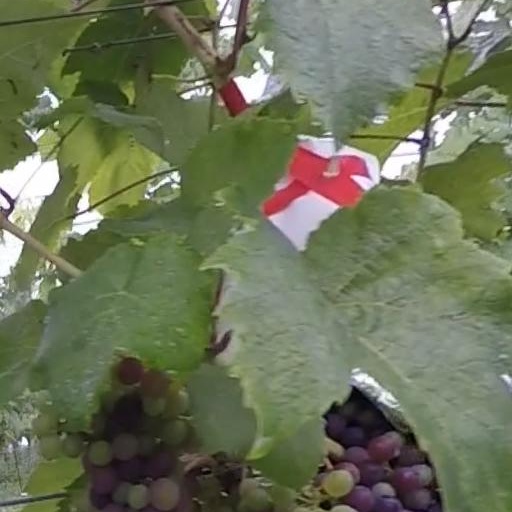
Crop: grape